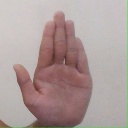
अक्षर: ध